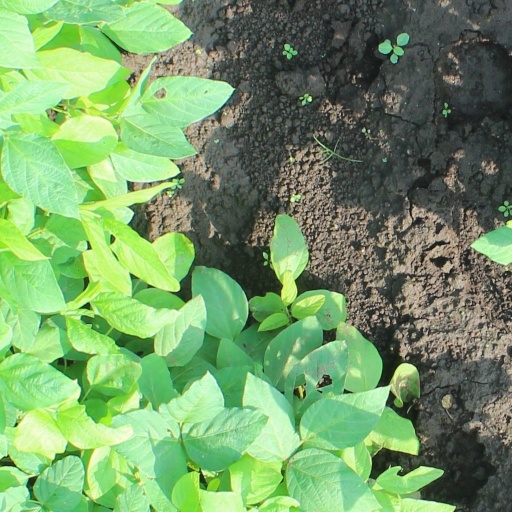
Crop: soybean